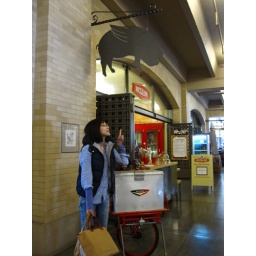
i was pointing to flying pig above